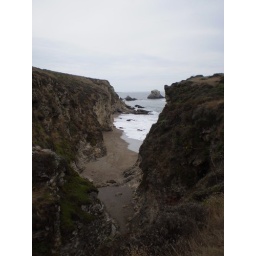
beach near arch rock